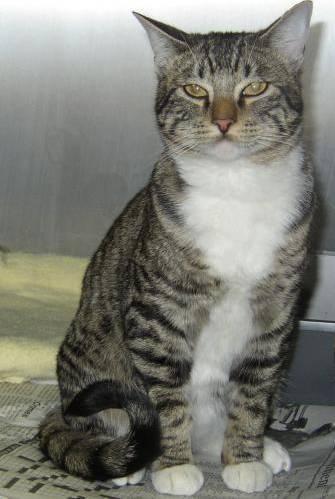
cat